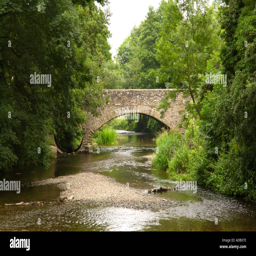
road bridge over river famous for its medieval timber framed buildings